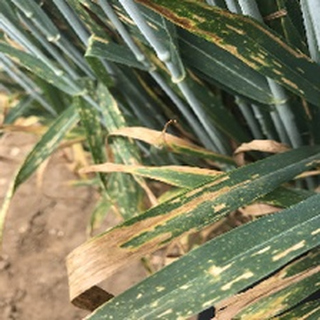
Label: wheat_yellow_rust